Charles Raymond Gurney

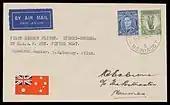
Envelope commemorating first direct flight from Sydney to Nouméa, signed by C R Gurney

The squadron undertook seaward reconnaissance in defence of trade routes and Australian shipping, shadowing Japanese shipping, with Bob carrying out many maritime surveillance missions to New Britain, the Solomon Islands and the New Hebrides. At this stage, Gurney was a Flight Lieutenant, but was promoted to Squadron Leader in January 1941, and was made temporary Commanding Officer of the squadron. At some point around this time, the squadron was re-equipped with PBY Catalina flying boats.